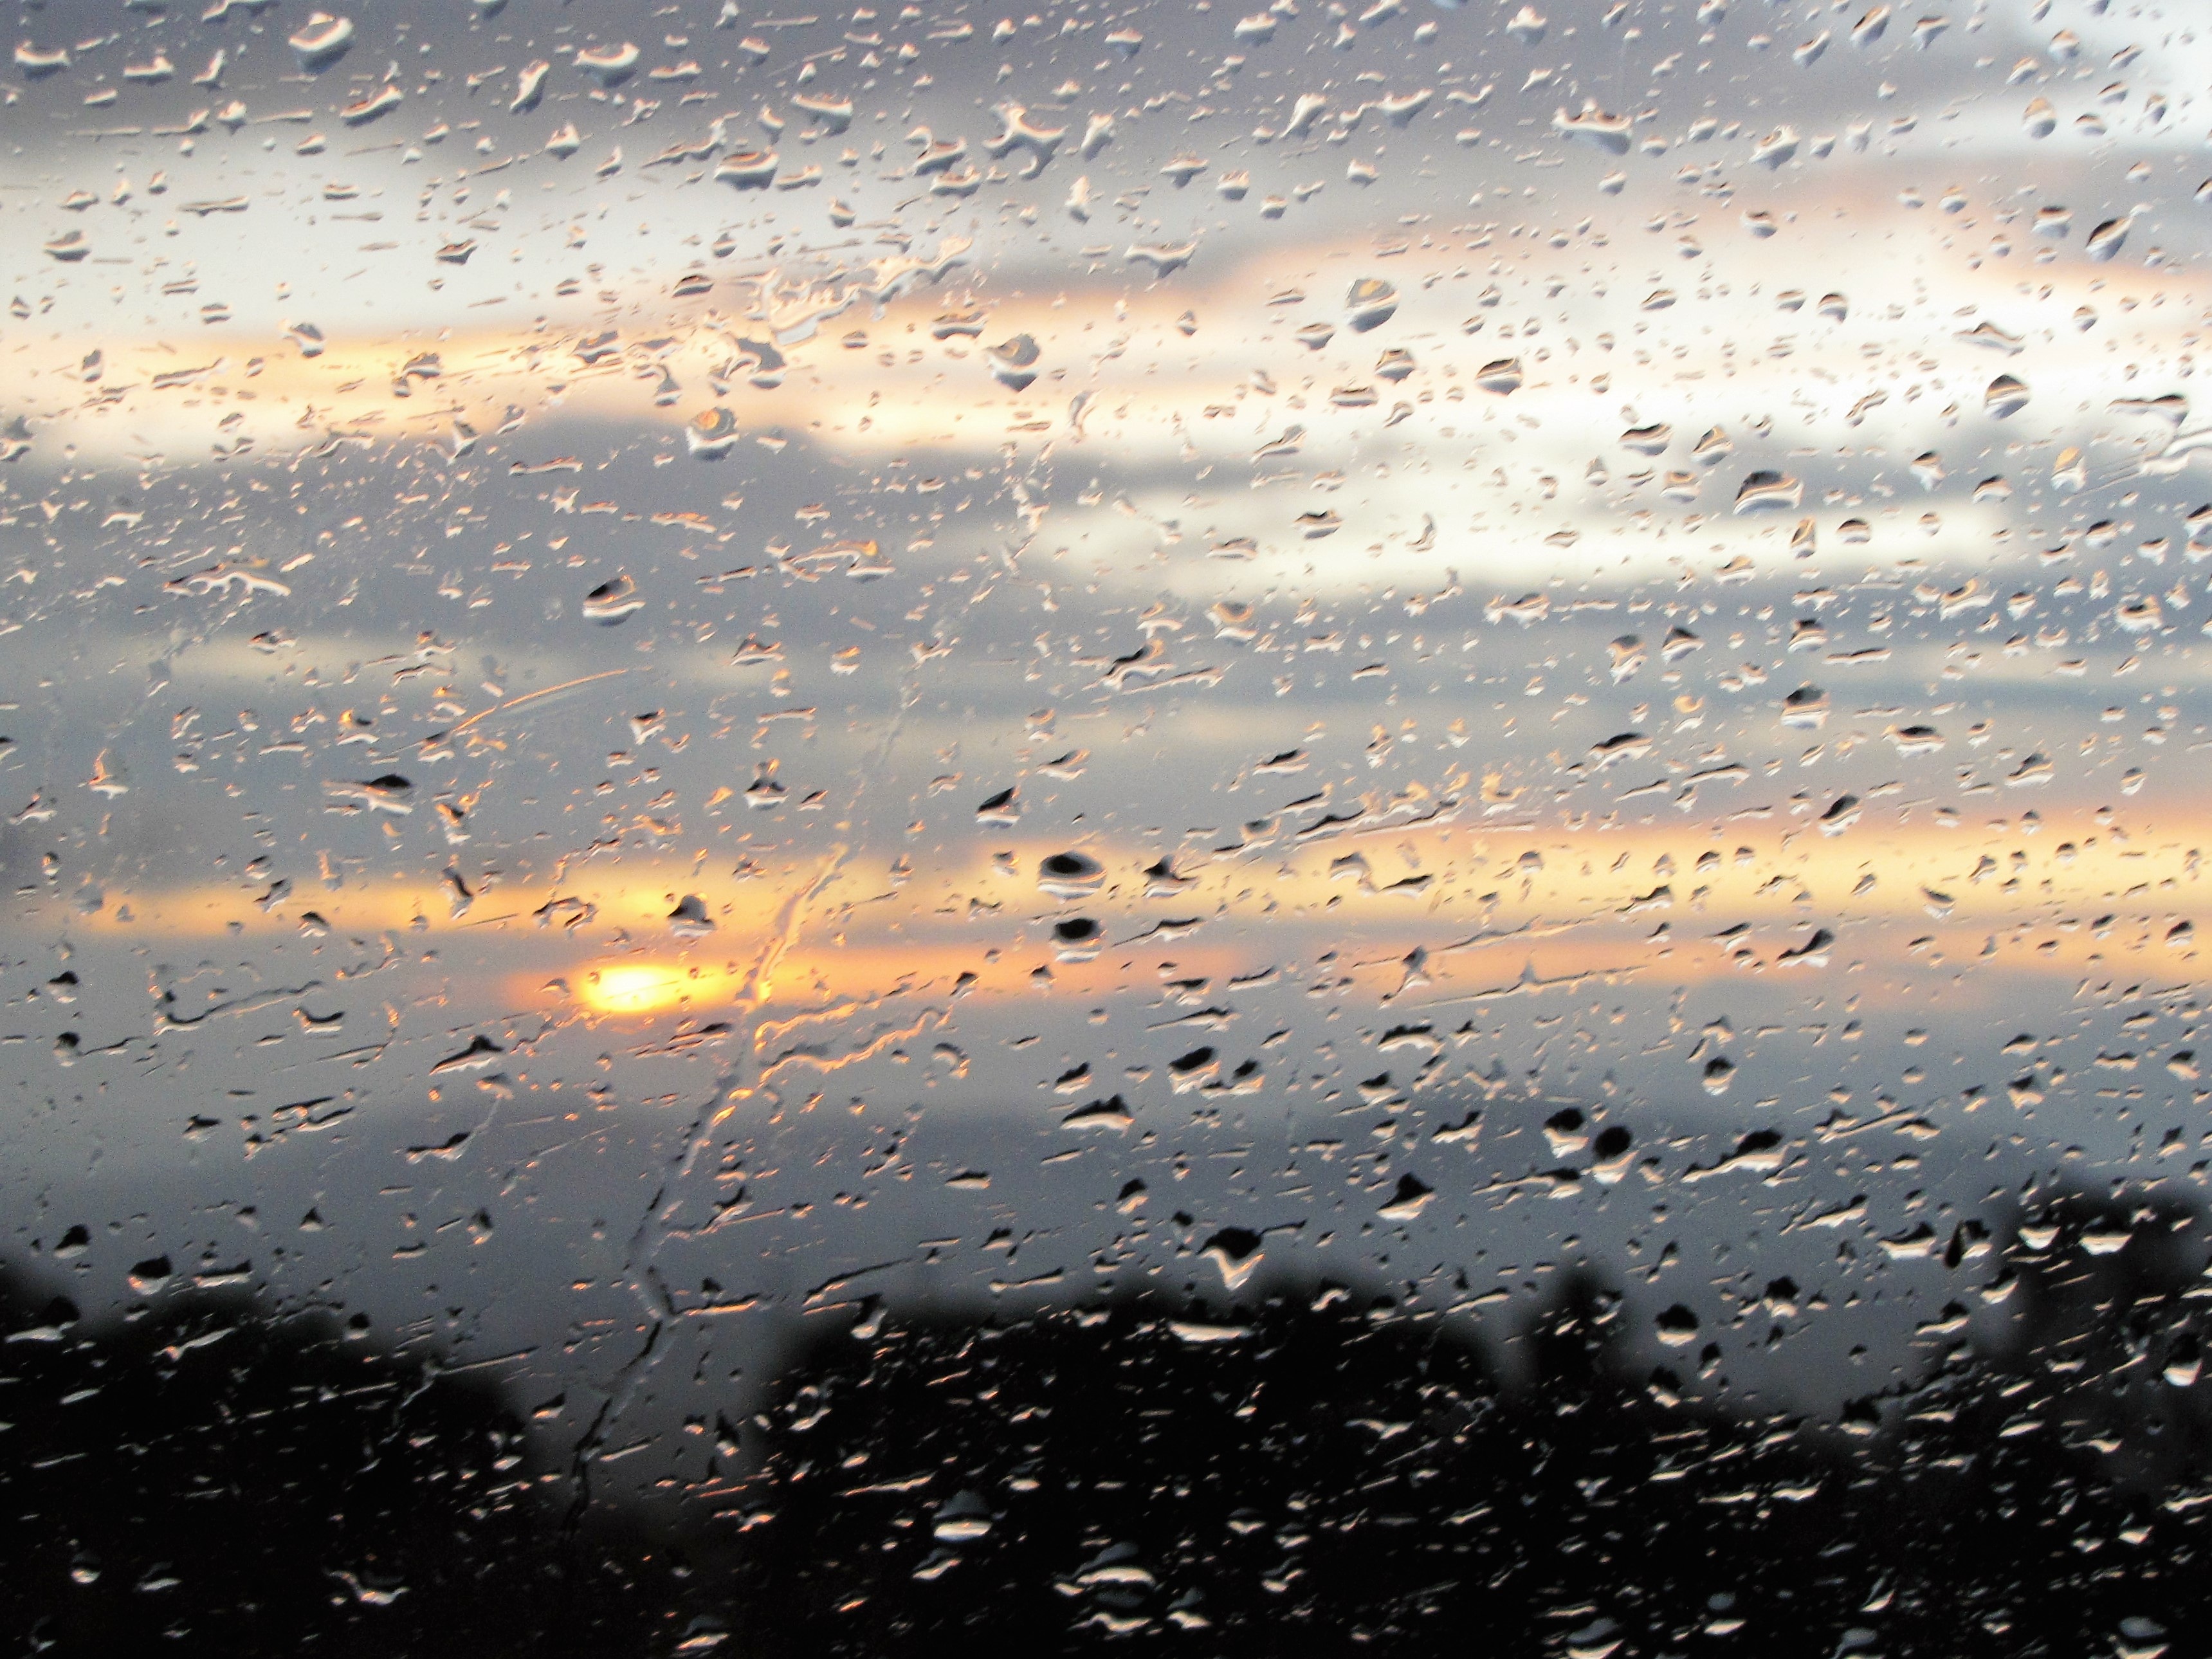
sea, water, sand, horizon, drop, cloud, sky, sunlight, morning, rain, wave, flock, reflection, weather, tundra, freezing, mudflat, atmospheric phenomenon